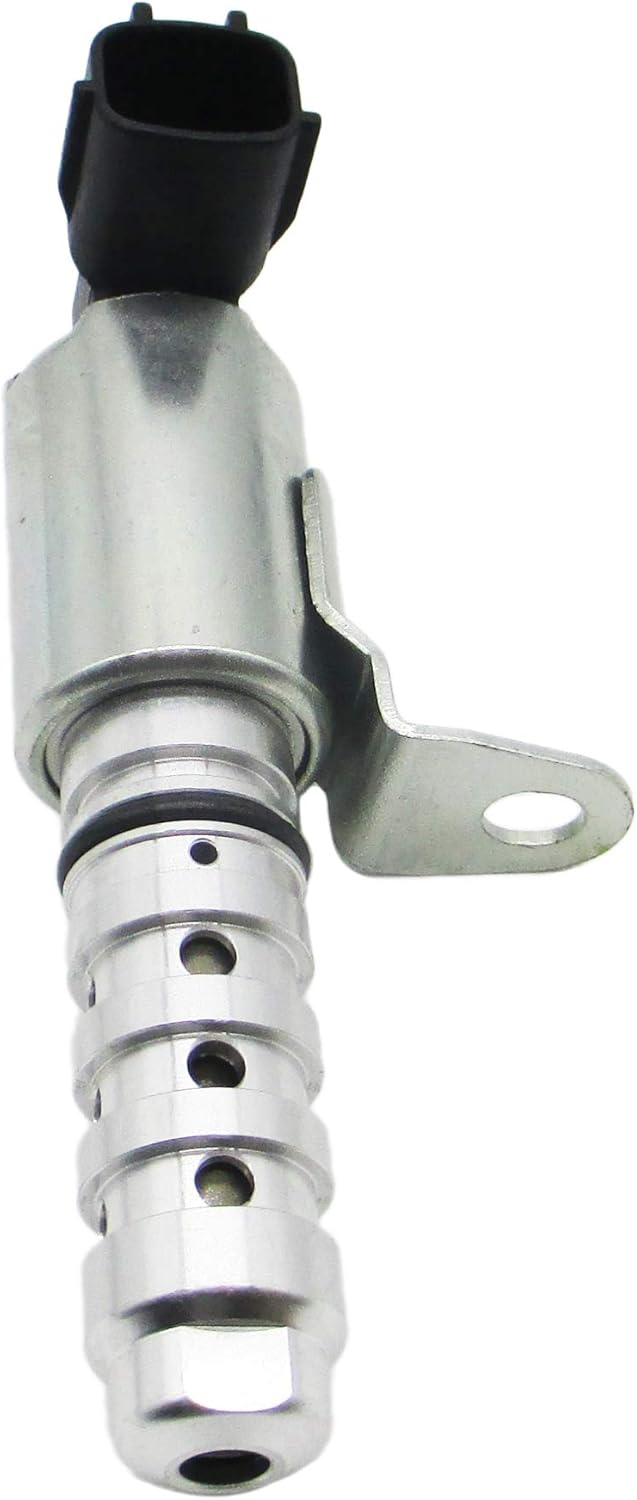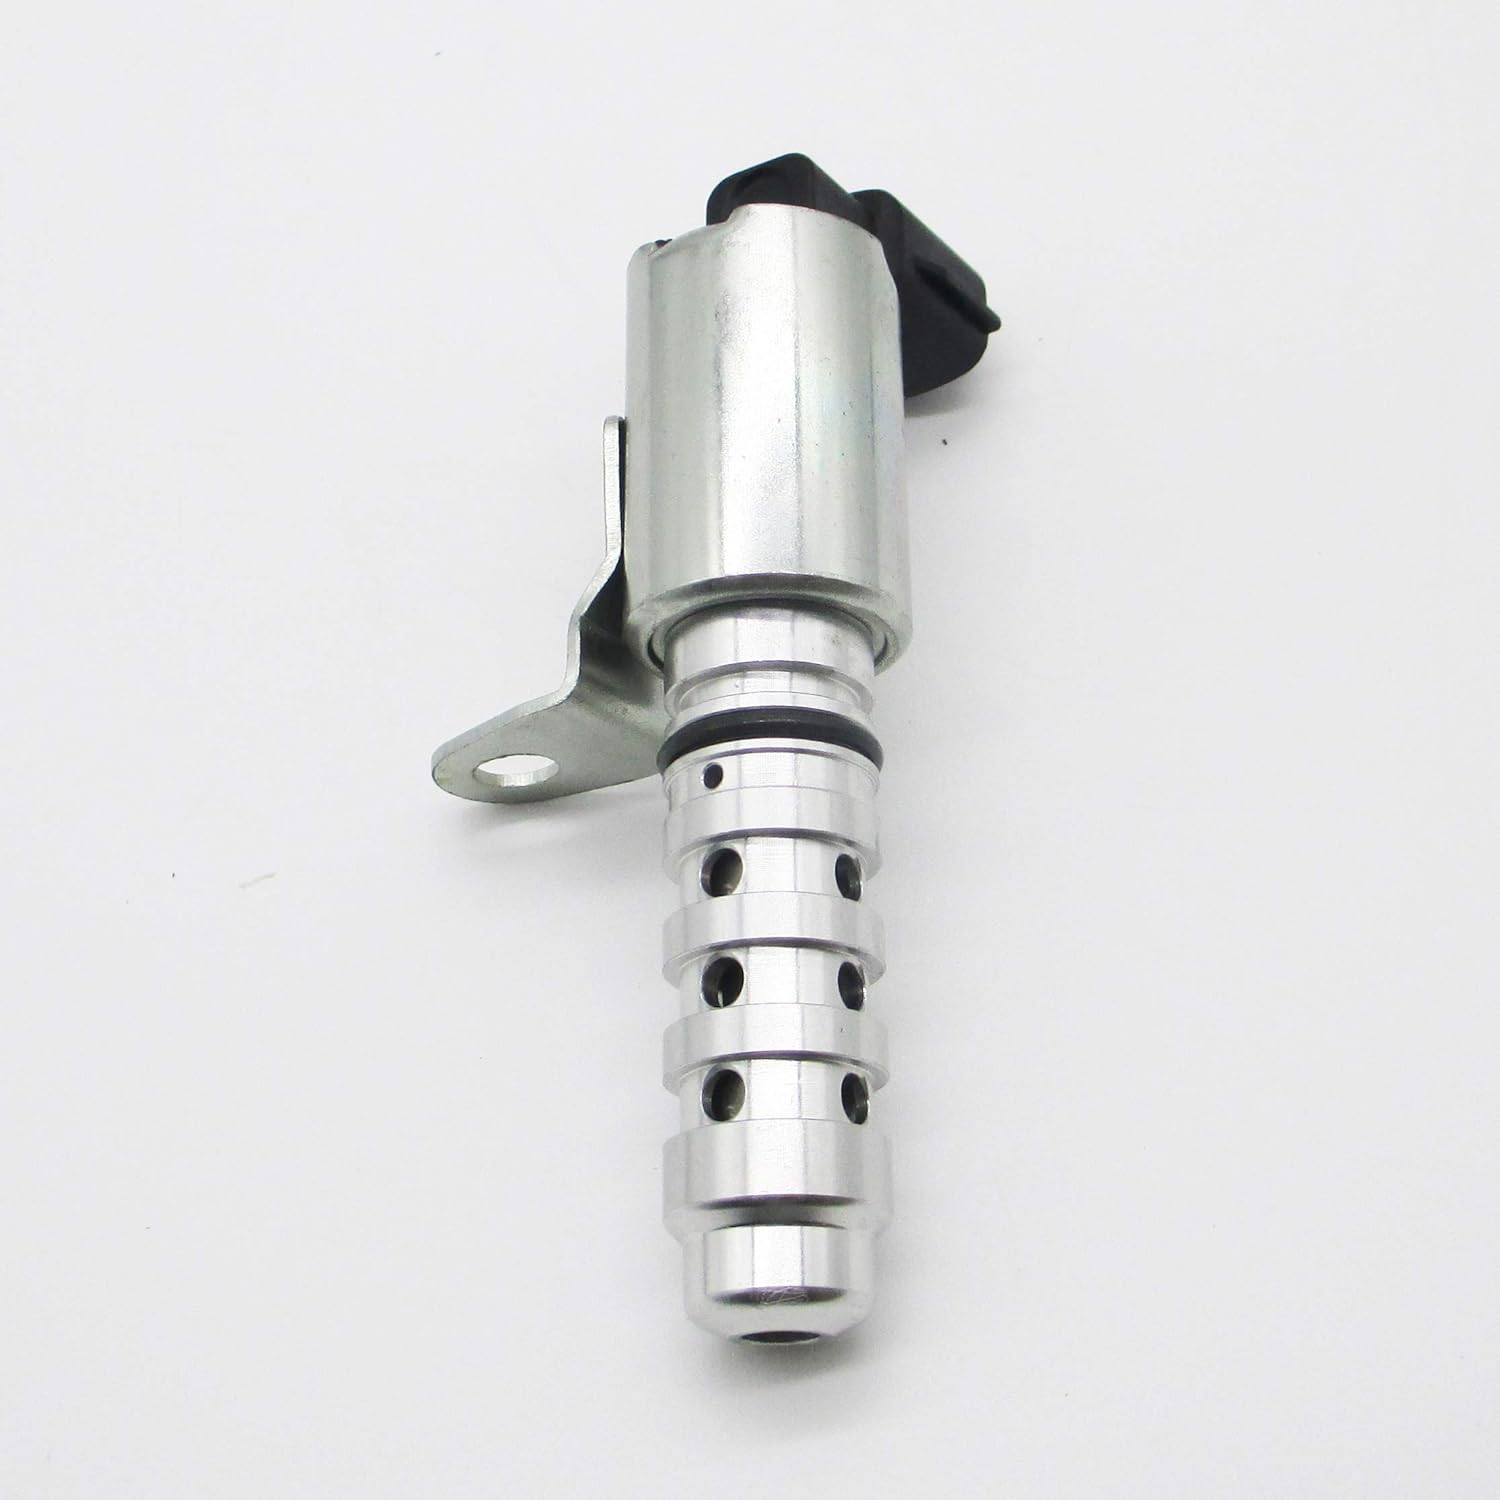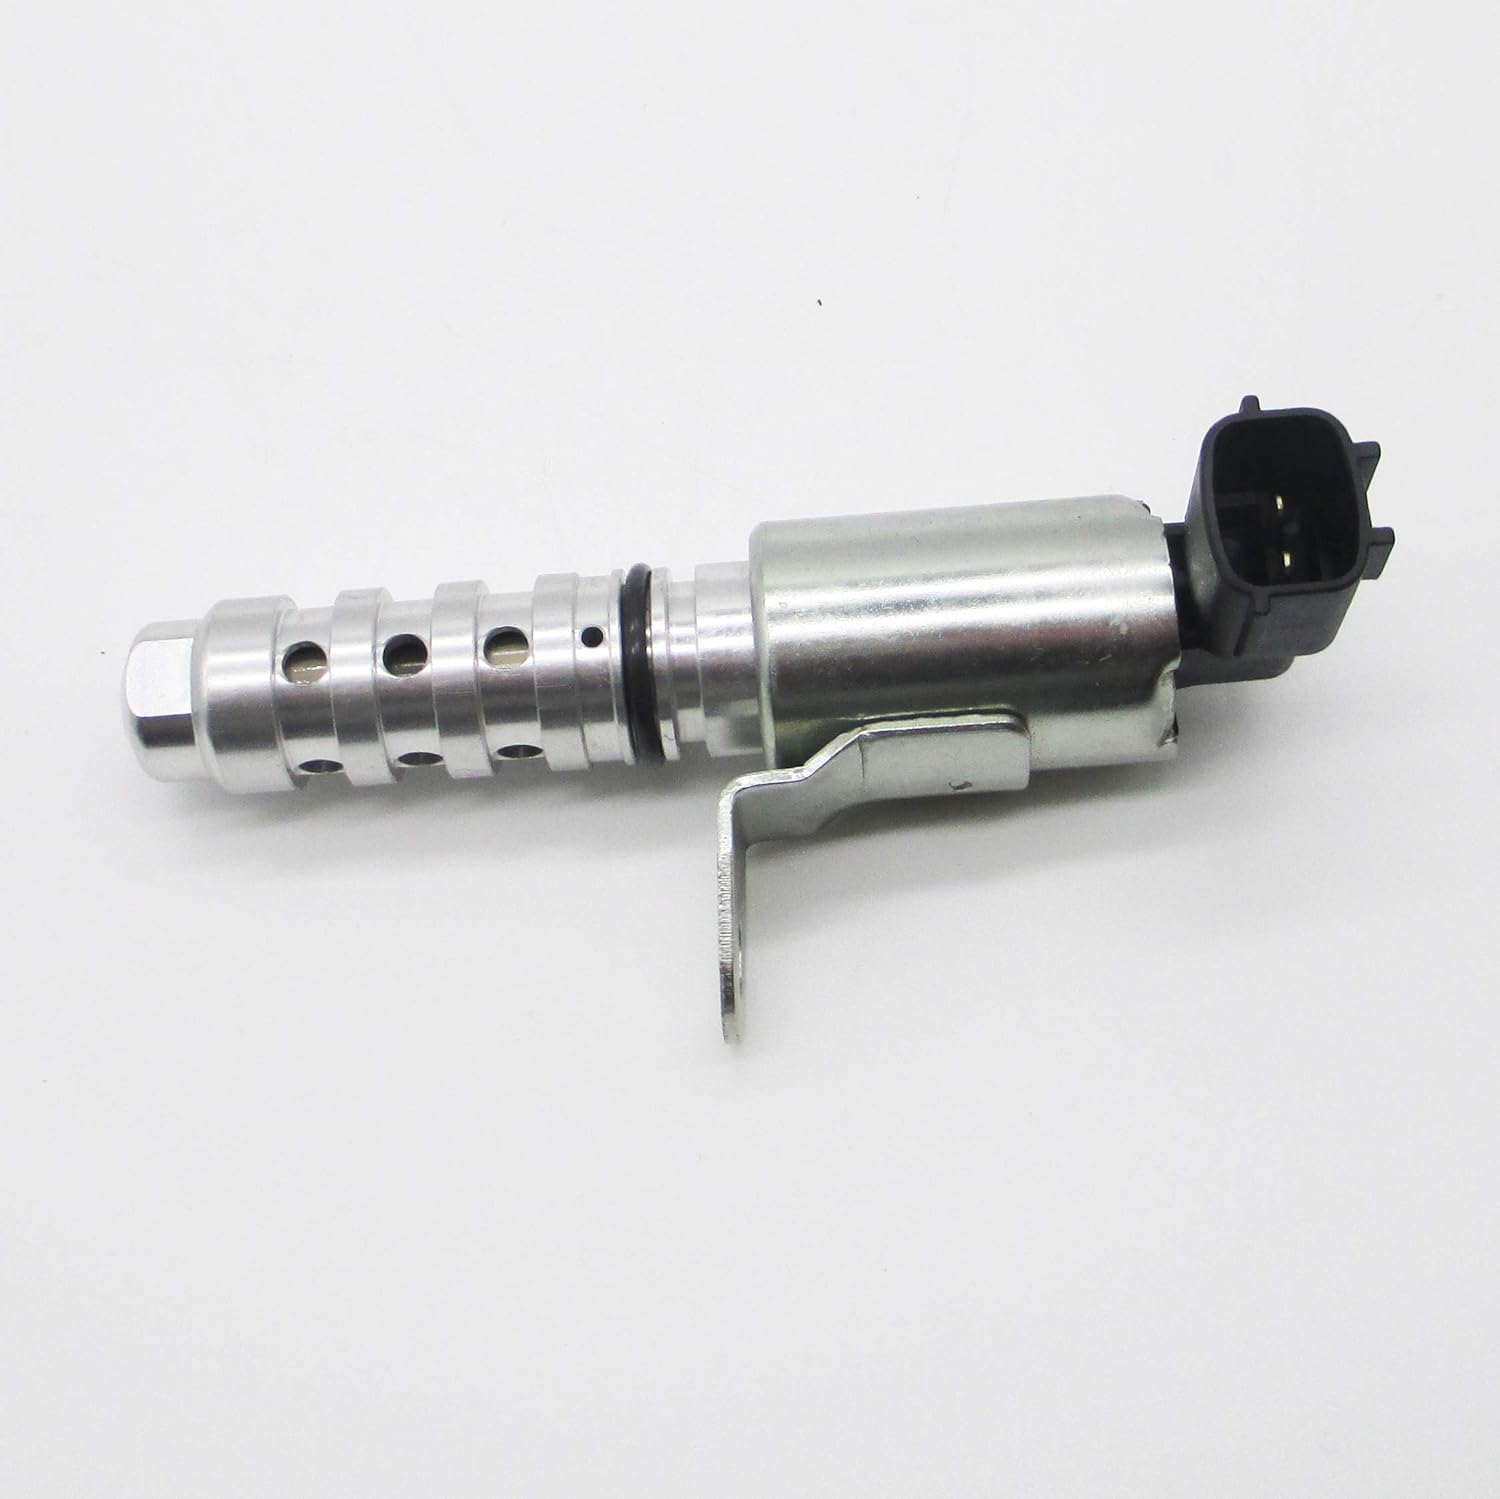
Variable Valve Timing VVT Oil Control Valve Compatible for Nissan Sentra Cube Versa NV200
Category: Automotive
Vehicle Fitment: Replacement for 2014-2019 Nissan NV200 S, SV, Taxi 2.0L L4 - Gas Replacement for 2013-2013 Nissan NV200 S, SV 2.0L L4 - Gas Replacement for 2009-2012 Nissan Sentra Base, S, SL, SR 2.0L L4 - Gas Replacement for 2007-2008 Nissan Sentra Base, S, SL 2.0L L4 - Gas Replacement for 2019-2019 Nissan Versa 1.6 S, 1.6 S Plus, 1.6 SV, S, S Plus, SV 1.6L L4 - Gas Replacement for 2018-2018 Nissan Versa 1.6 S, 1.6 S Plus, 1.6 SV1.6L L4 - Gas Replacement for 2015-2017 Nissan Versa 1.6 S, 1.6 S Plus, 1.6 SL, 1.6 SV 1.6L L4 - Gas Replacement for 2012-2012 Nissan Versa 1.6 S, 1.6 SL, 1.6 SV, 1.8 S, 1.8 SL 1.6L L4 - Gas, 1.8L L4 - Gas Replacement for 2008-2011 Nissan Versa S, SL 1.8L L4 - Gas Replacement for 2007-2007 Nissan Versa S, SL 1.8L L4 - Gas Replacement for 2018-2019 Nissan Versa Note S, SR, SV 1.6L L4 - Gas Replacement for 2017-2017 Nissan Versa Note S Plus, SL, SR, SV 1.6L L4 - Gas Replacement for 2015-2016 Nissan Versa Note S, S Plus, SL, SR, SV 1.6L L4 - Gas
Features: Engine VVT Variable Valve Timing Solenoid, Oil Control Valve | Part #: 19316368, 23796-EN20A, 23796-ET00A | Compatible for Nissan Sentra NV200 Versa Note 1.6 1.8 2.0L | New aftermarket replacement part. | Manufacturer warranty for 365 days from the date of purchase.